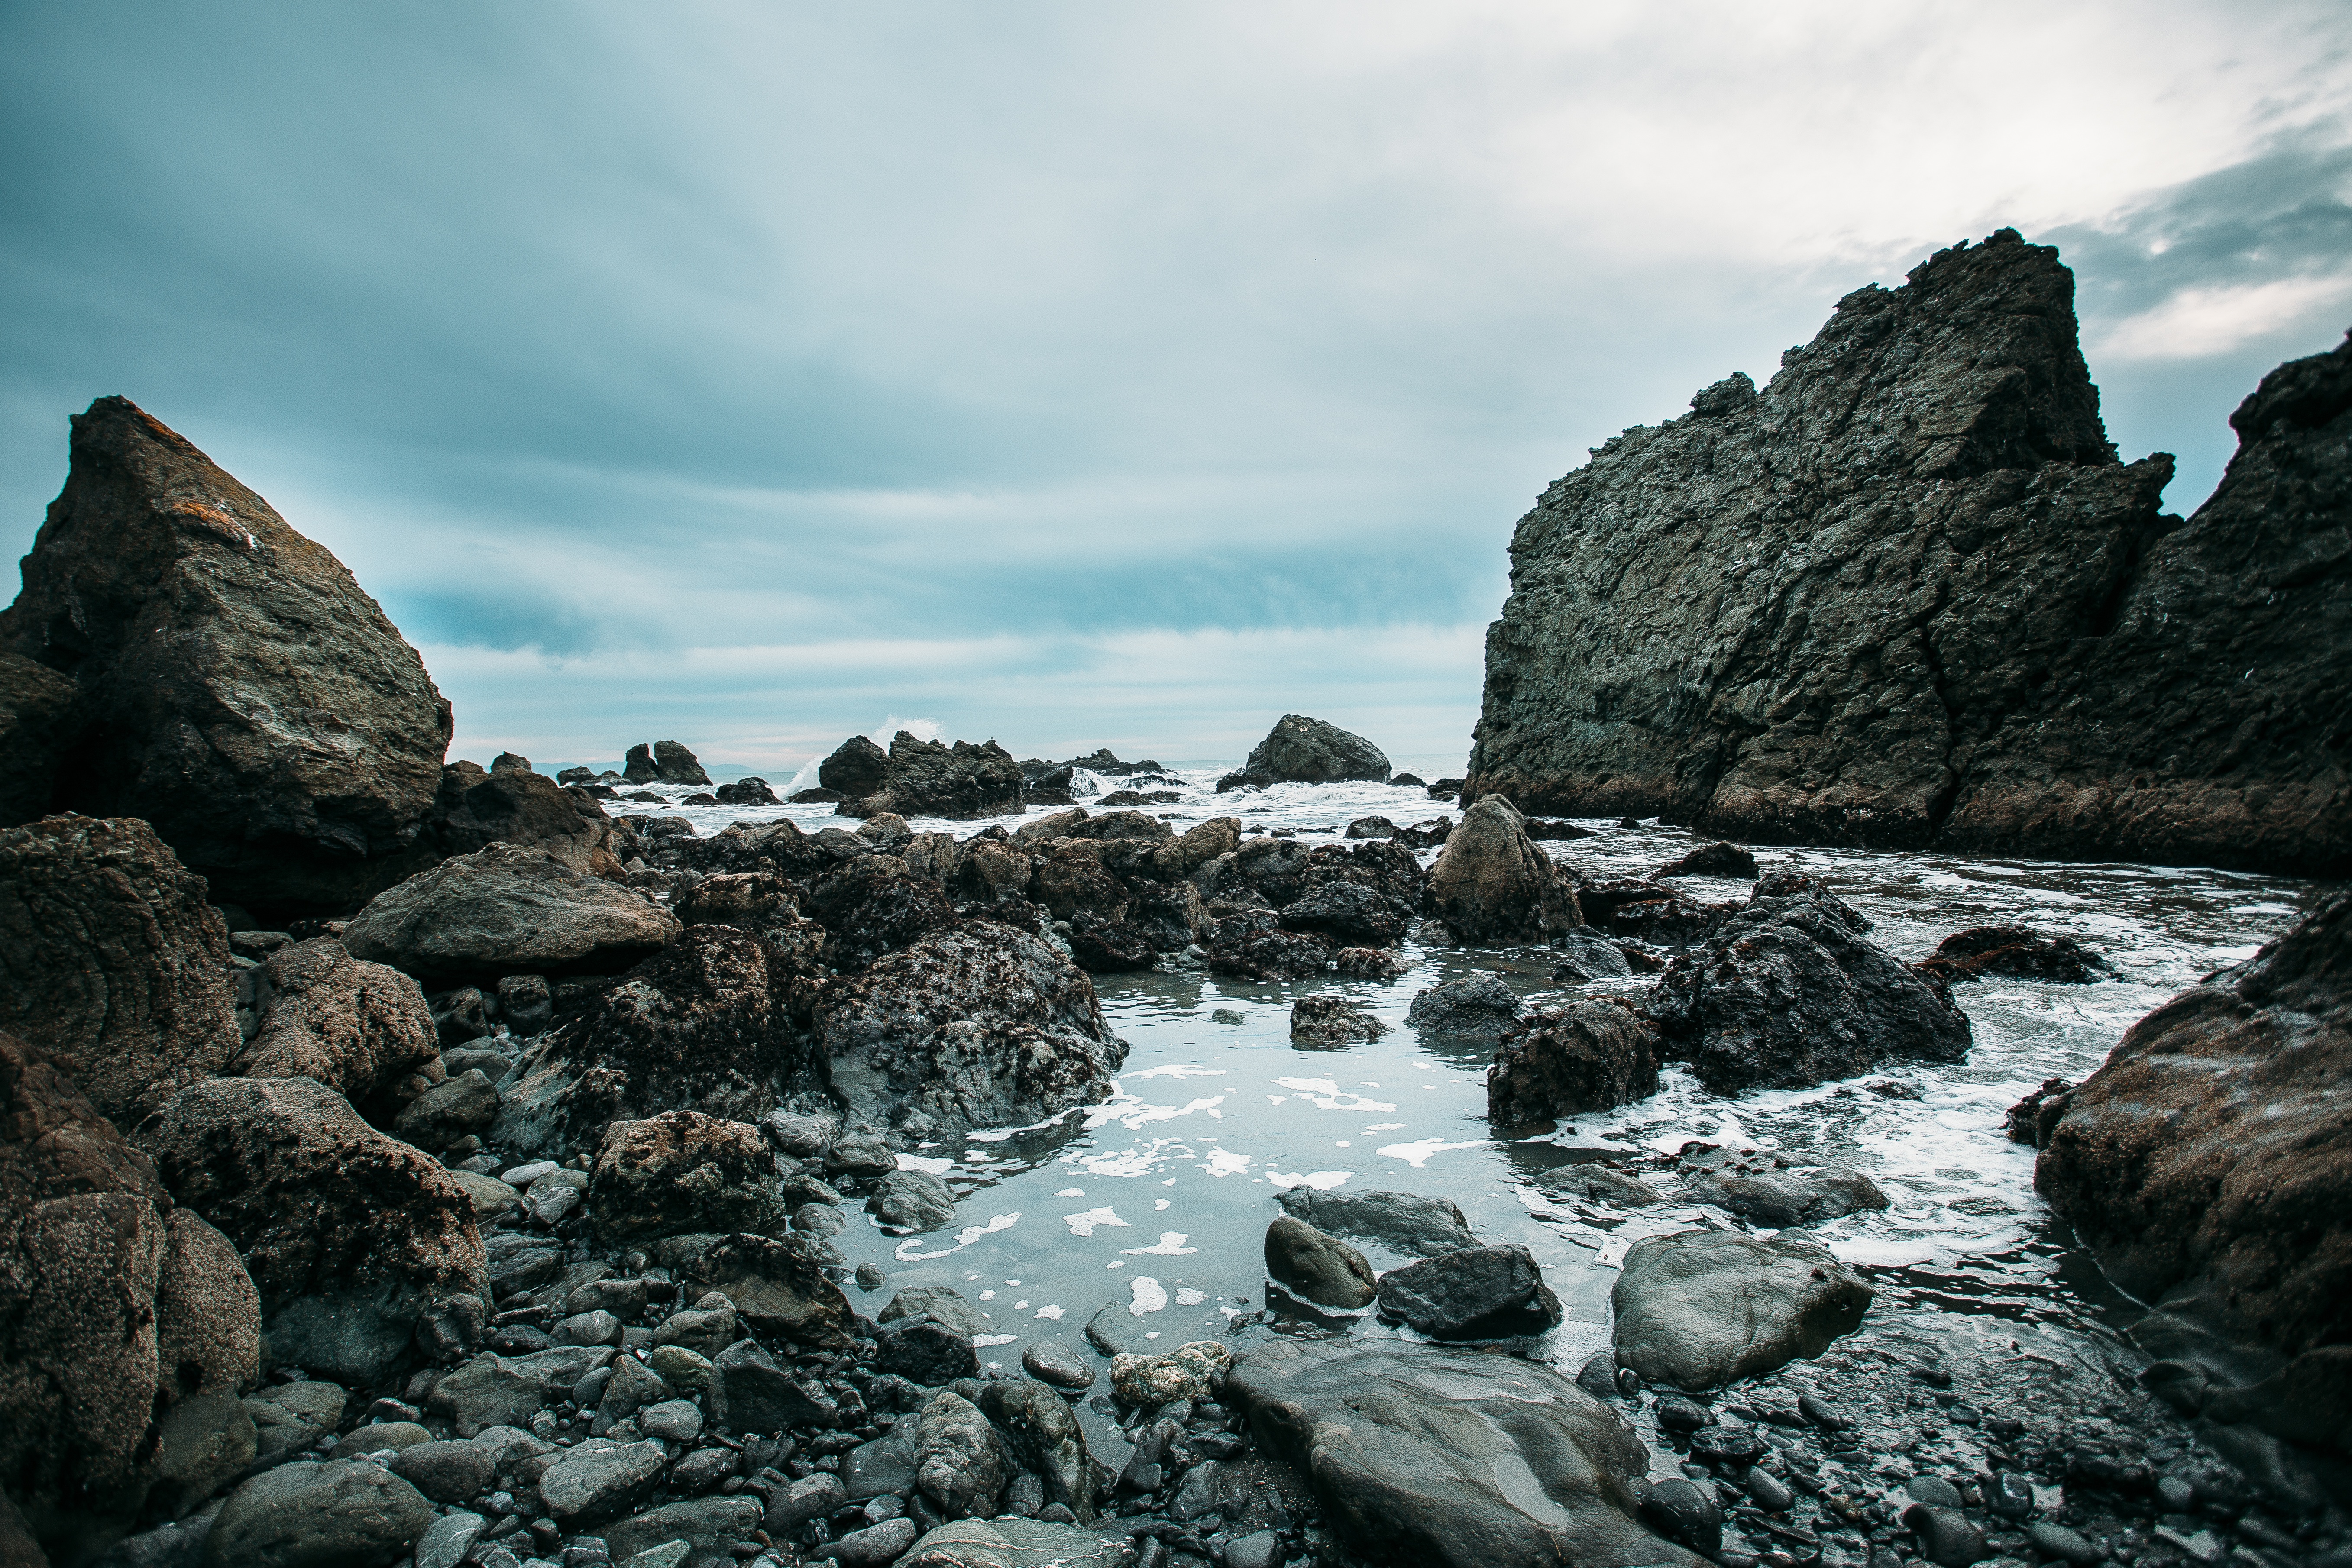
beach, landscape, sea, coast, water, nature, rock, ocean, wilderness, mountain, cloud, shore, wave, stone, cliff, cove, bay, rocky, terrain, material, body of water, geology, cape, landform, geographical feature